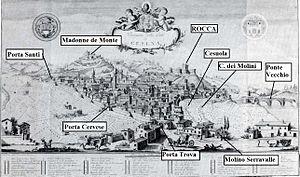
Gravure de 1775 de Cesena - détail des portes, des murs et des infrastructures (Université d'Architecture de Cesena-Bologne)
Les moulins de Cesena en province de Forlì-Cesena, sont des moulins à eau qui appartenaient à la Compagnia dei Molini di Cesena pour la mouture du blé étaient au nombre de quatre : moulin du Palazzo, de Serravalle, de Mezzo et del Pino. Une convention entre le propriétaire et la commune de Cesena est datée du 11 février 1381 et un acte du conseil communal est daté du 5 mars 1393. Les moulins étaient placés hors des murs du centre historique de Cesena.